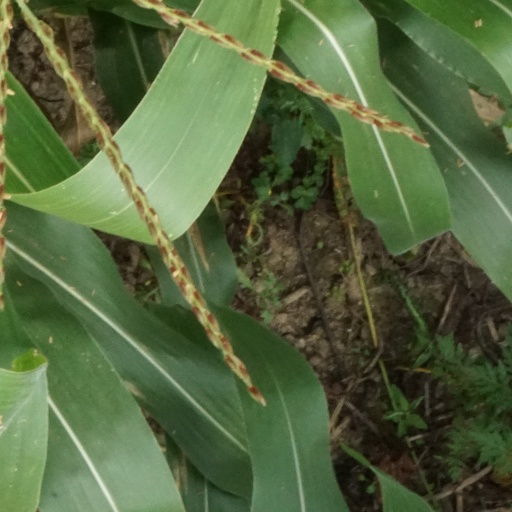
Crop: maize; corn